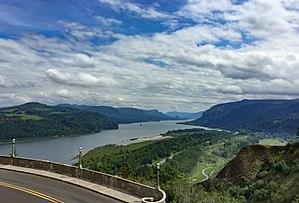
L’Historic Columbia River Highway est une route touristique d'environ 120 kilomètres panoramique dans l'État américain de l'Oregon entre Troutdale et The Dalles, construite à travers la gorge du Columbia entre 1913 et 1922. Cette route est l'un des premiers projets d'autoroutes panoramiques des États-Unis et fut à ce titre reconnue notamment par une inscription sur le Registre national des lieux historiques comme National Historic Landmark.